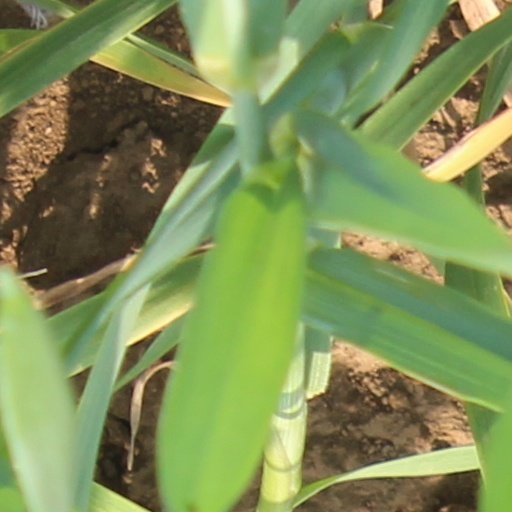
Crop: wheat